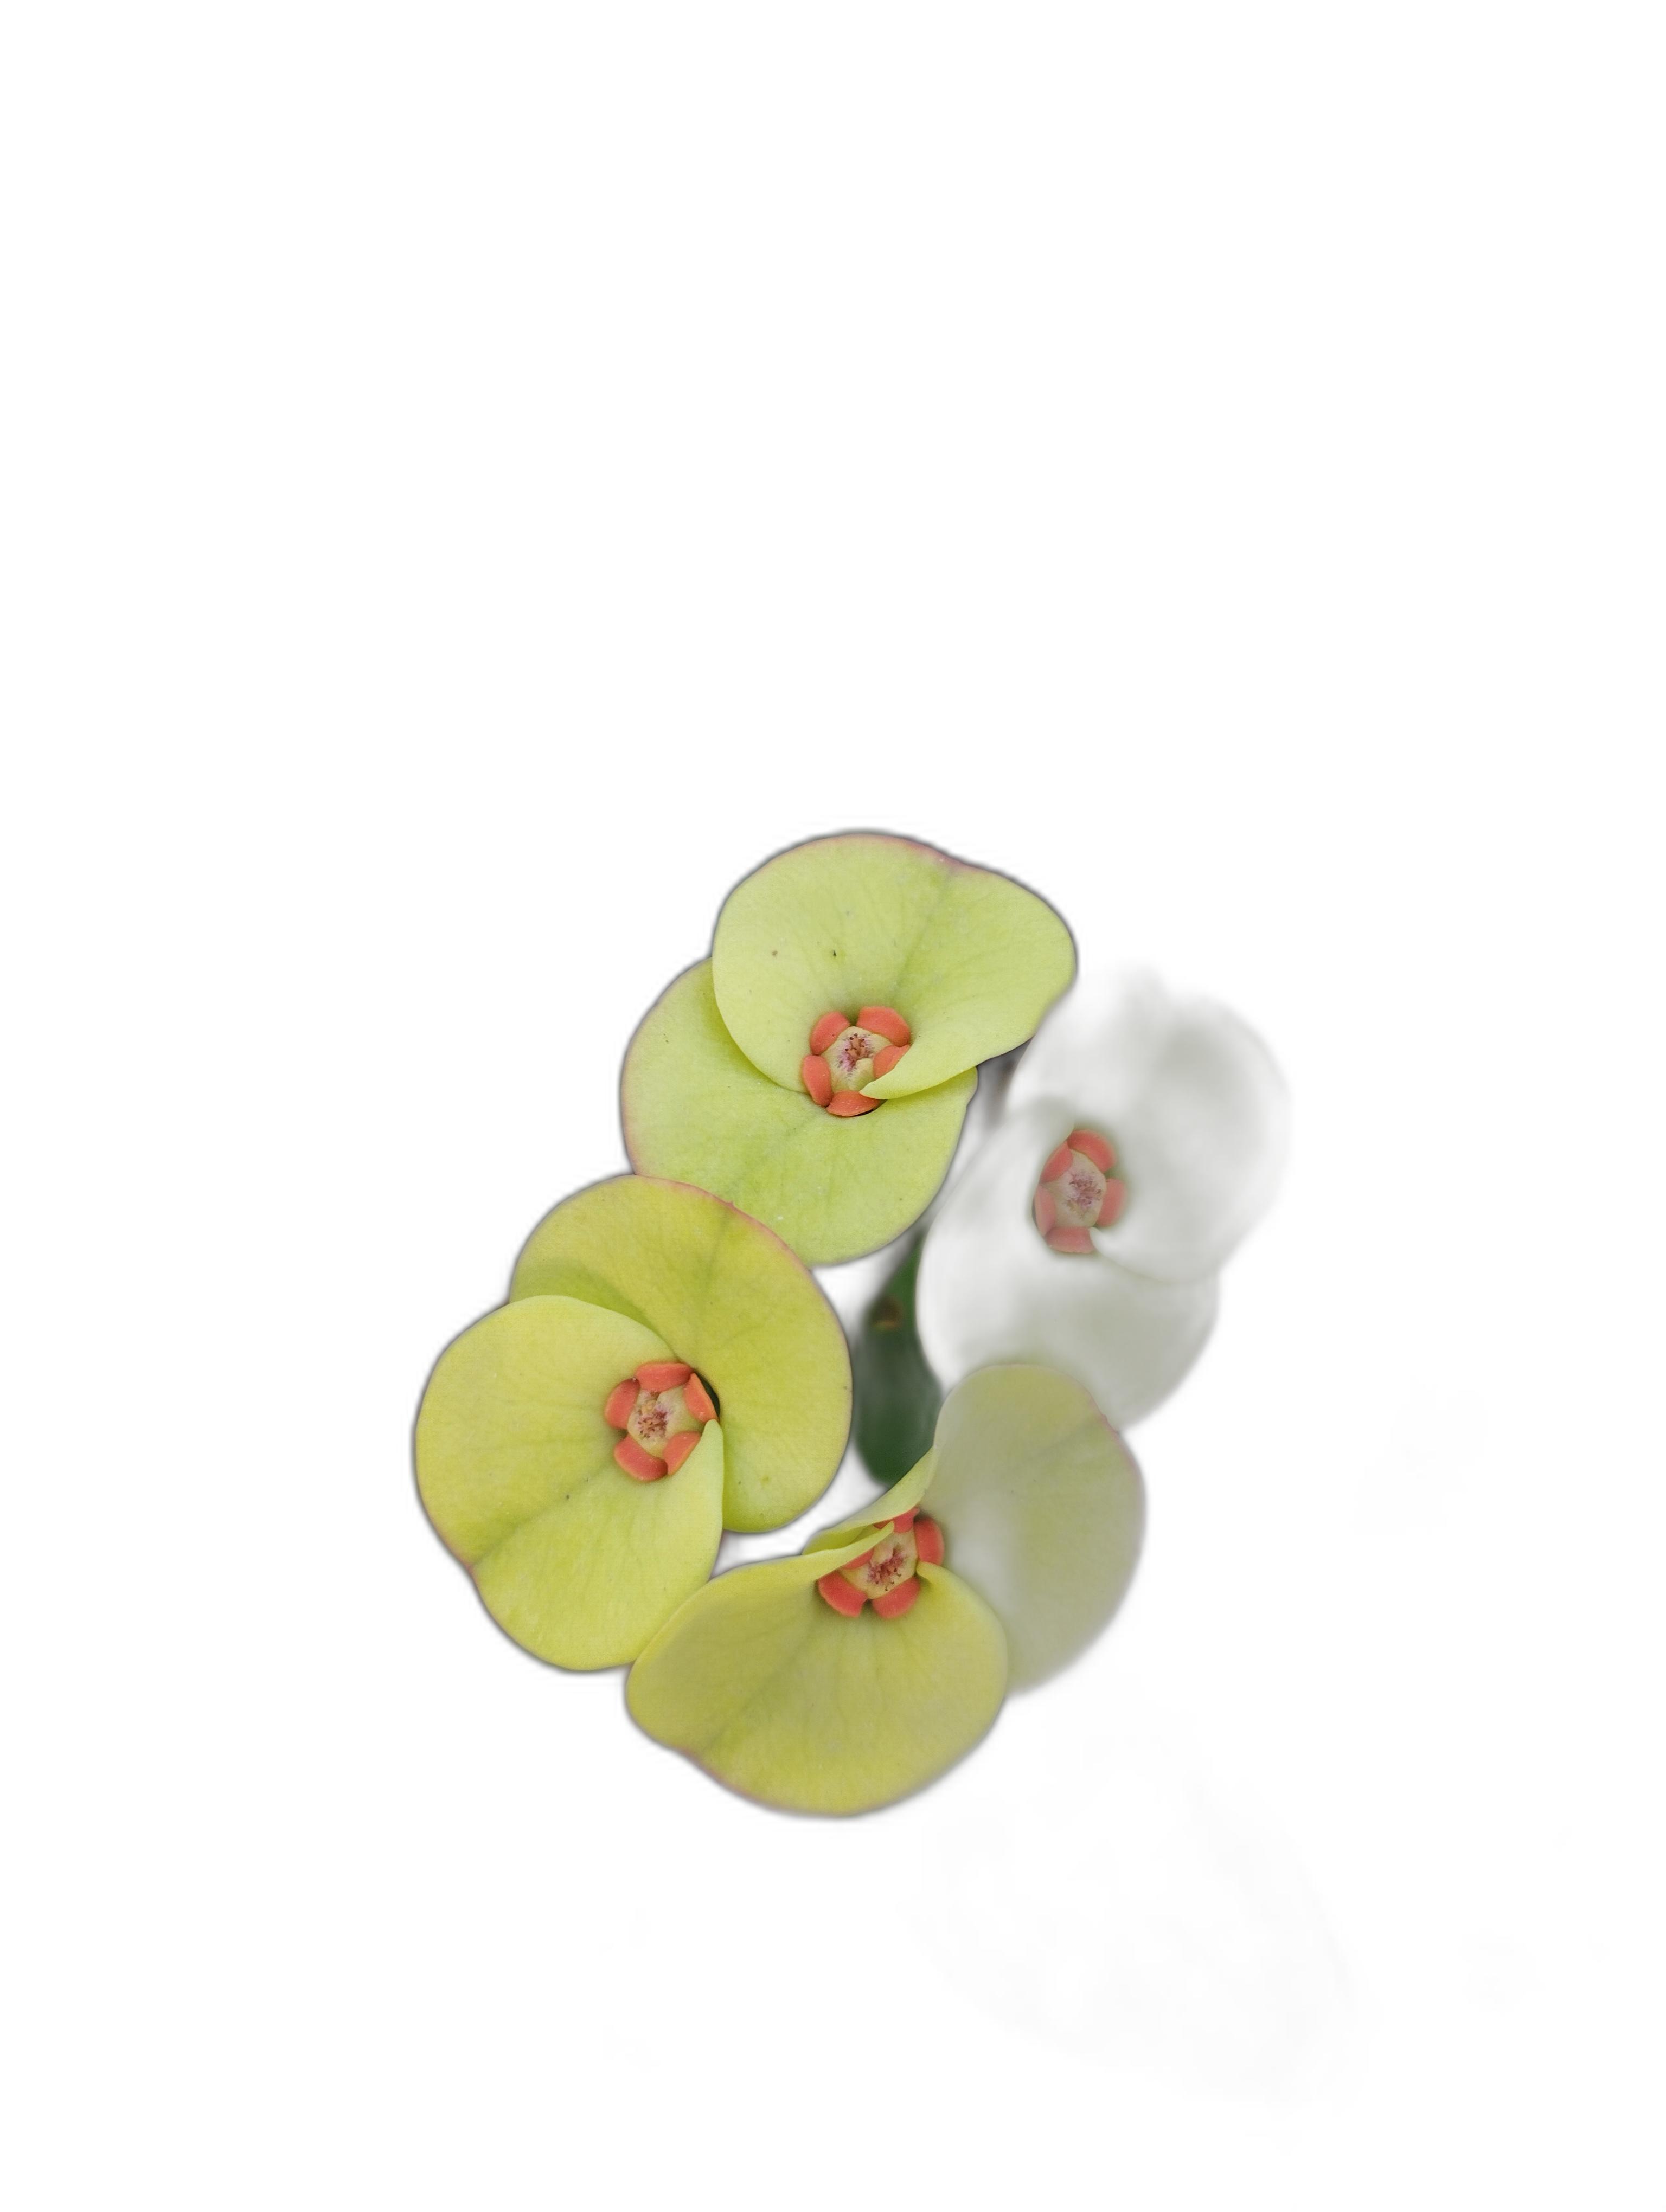
Label: Crown of thorns